Las Brujas de South Beach

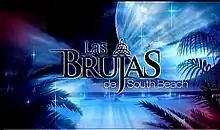
"Brujas" title card.(The Power of Three insignia is the same as that used on "Charmed").

Las Brujas De South Beach ("The Witches of South Beach") is a Spanish-language telenovela produced by the United States-based television network Telemundo. It stars Natalia Streignard, Ana Lucía Domínguez, Jullye Giliberti and Catherine Siachoque as four alluring women who were sisters in a past life. This fantasy melodrama was expected to debut in 2009, but the project was cancelled.